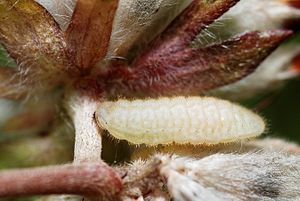
Dværgblåfugl
Dværgblåfugl er en sommerfugl i blåfuglefamilien. Arten er vidt udbredt i Europa og i den tempererede del af Asien. Den kan i Danmark ses i størstedelen af Jylland, Fyn og Sjælland, men ikke på øer som Langeland, Bornholm og Lolland-Falster. Dværgblåfugl, der er Danmarks mindste dagsommerfugl, lever i klitter, på skråninger med blottet jordlag, overdrev og i grusgrave, og den er her tæt knyttet til planten rundbælg.